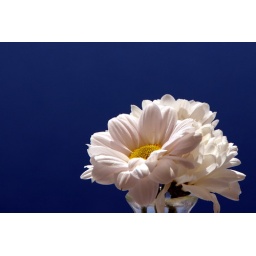
Taken at a cafe in Oia, Santorini. The flowers with the blue sky in the background.